Nicolae Ivan (bishop)

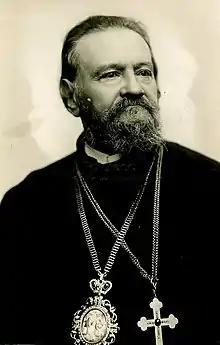
Nicolae Ivan

Nicolae Ivan (May 17, 1855 – February 3, 1936) was a Romanian cleric. He was the first bishop of the Vad, Feleac and Cluj Diocese, where he served from 1921 until his death.